Arizona bajada canals

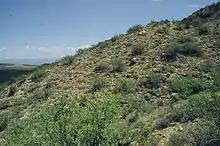
Hanging canal (middleground) flowing from right to left along the west side of the long and narrow mesa landform near the mouth of Marijilda Canyon. At this point, the canal is about 50 meters above the western basin. The canal coursing upslope illusion is discernible.

Prehistoric Bajada "hanging" canals of southeastern Arizona were constructed after c. 1250 and remained in use until c. 1450.